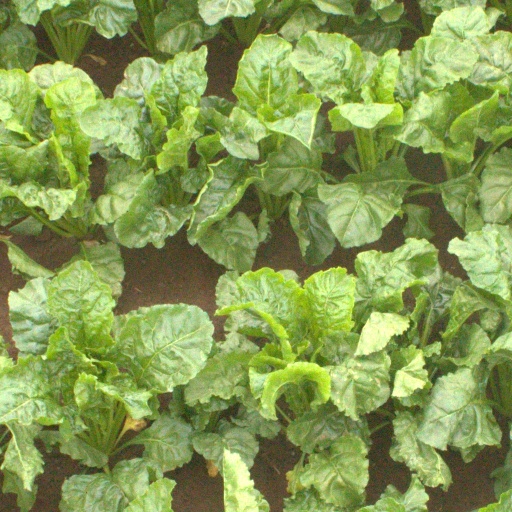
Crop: sugar beet